Hanandō Station

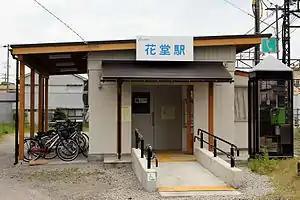
Hanandō Station entrance in February 2013

is a Fukui Railway Fukubu Line railway station located in the city of Fukui, Fukui Prefecture, Japan.